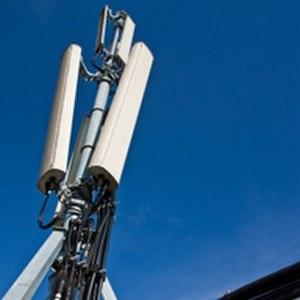
Antennes relais
La simulation de champ électromagnétique permet de prévoir l’impact sur l'homme ou les machines de l'installation ou de la modification d'émetteurs, mais également ceux engendrés par tel ou tel choix de conception de bâtiments pièces et locaux.